Patriotic Guards (Romania)

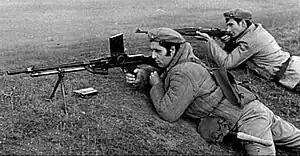
Patriotic Guards were often equipped with World War II weapons. The fighter in the foreground is using a Czechoslovak ZB vz. 30.

The Patriotic Guards were paramilitary formations in the Socialist Republic of Romania from 1968 to 1989.